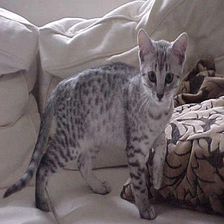
Species: cat
Breed: Egyptian Mau